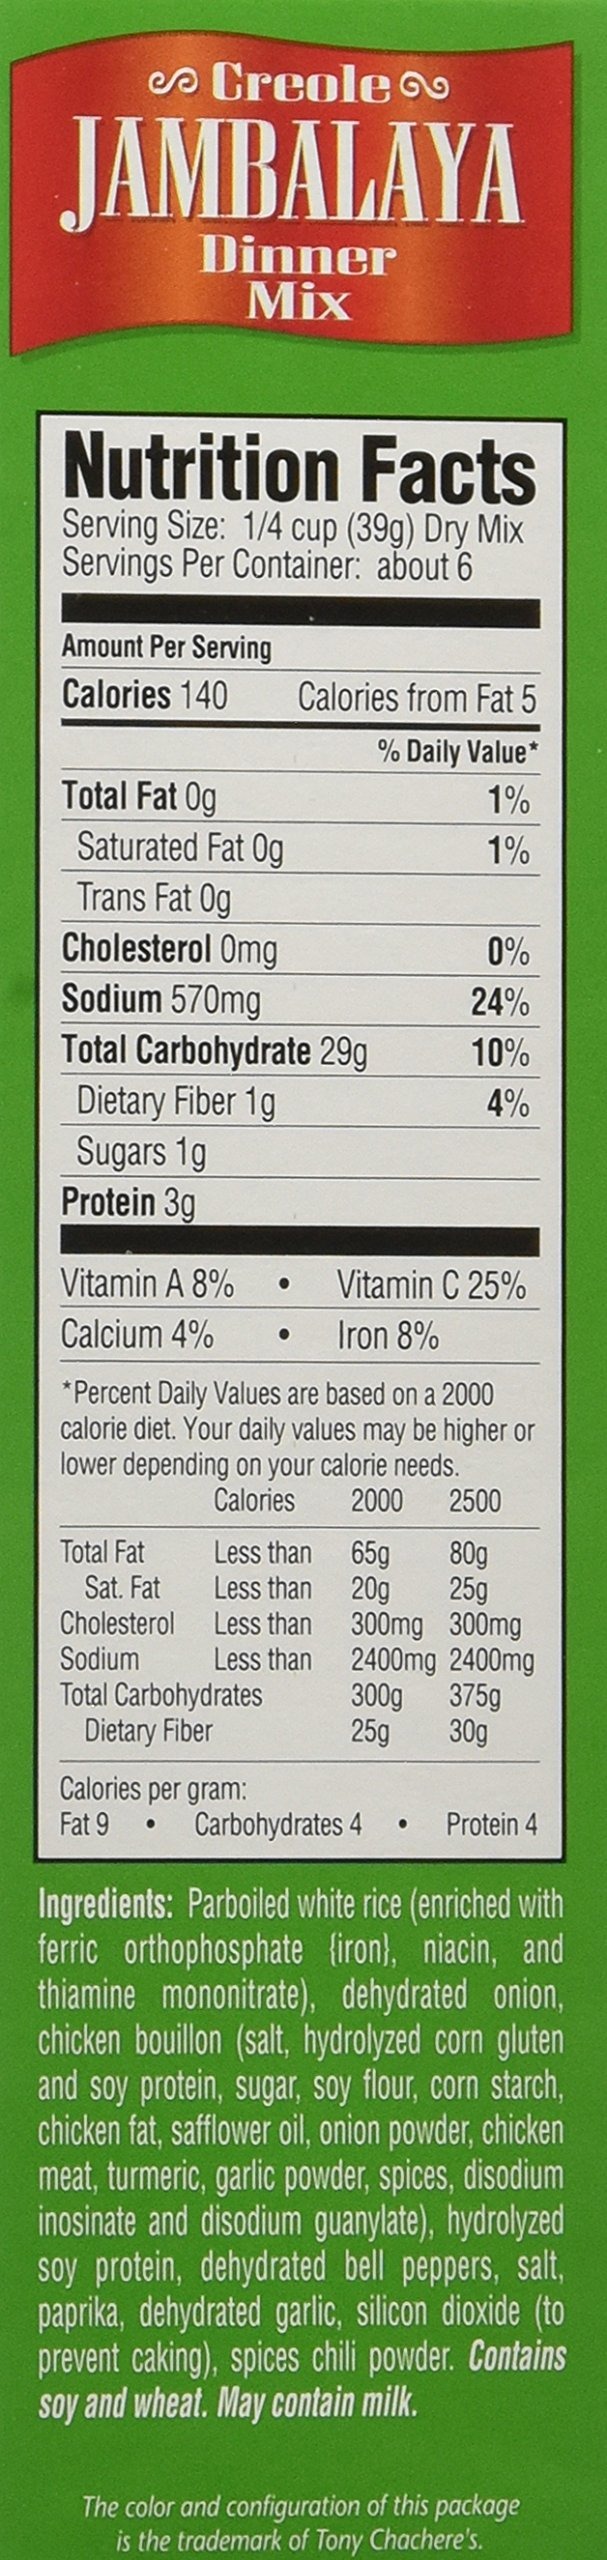
Item Name: Tony Chachere's Jambalaya Mix, 8-Ounce Boxes (Pack of 12)
Value: 96.0
Unit: Ounce

Price: 20.18